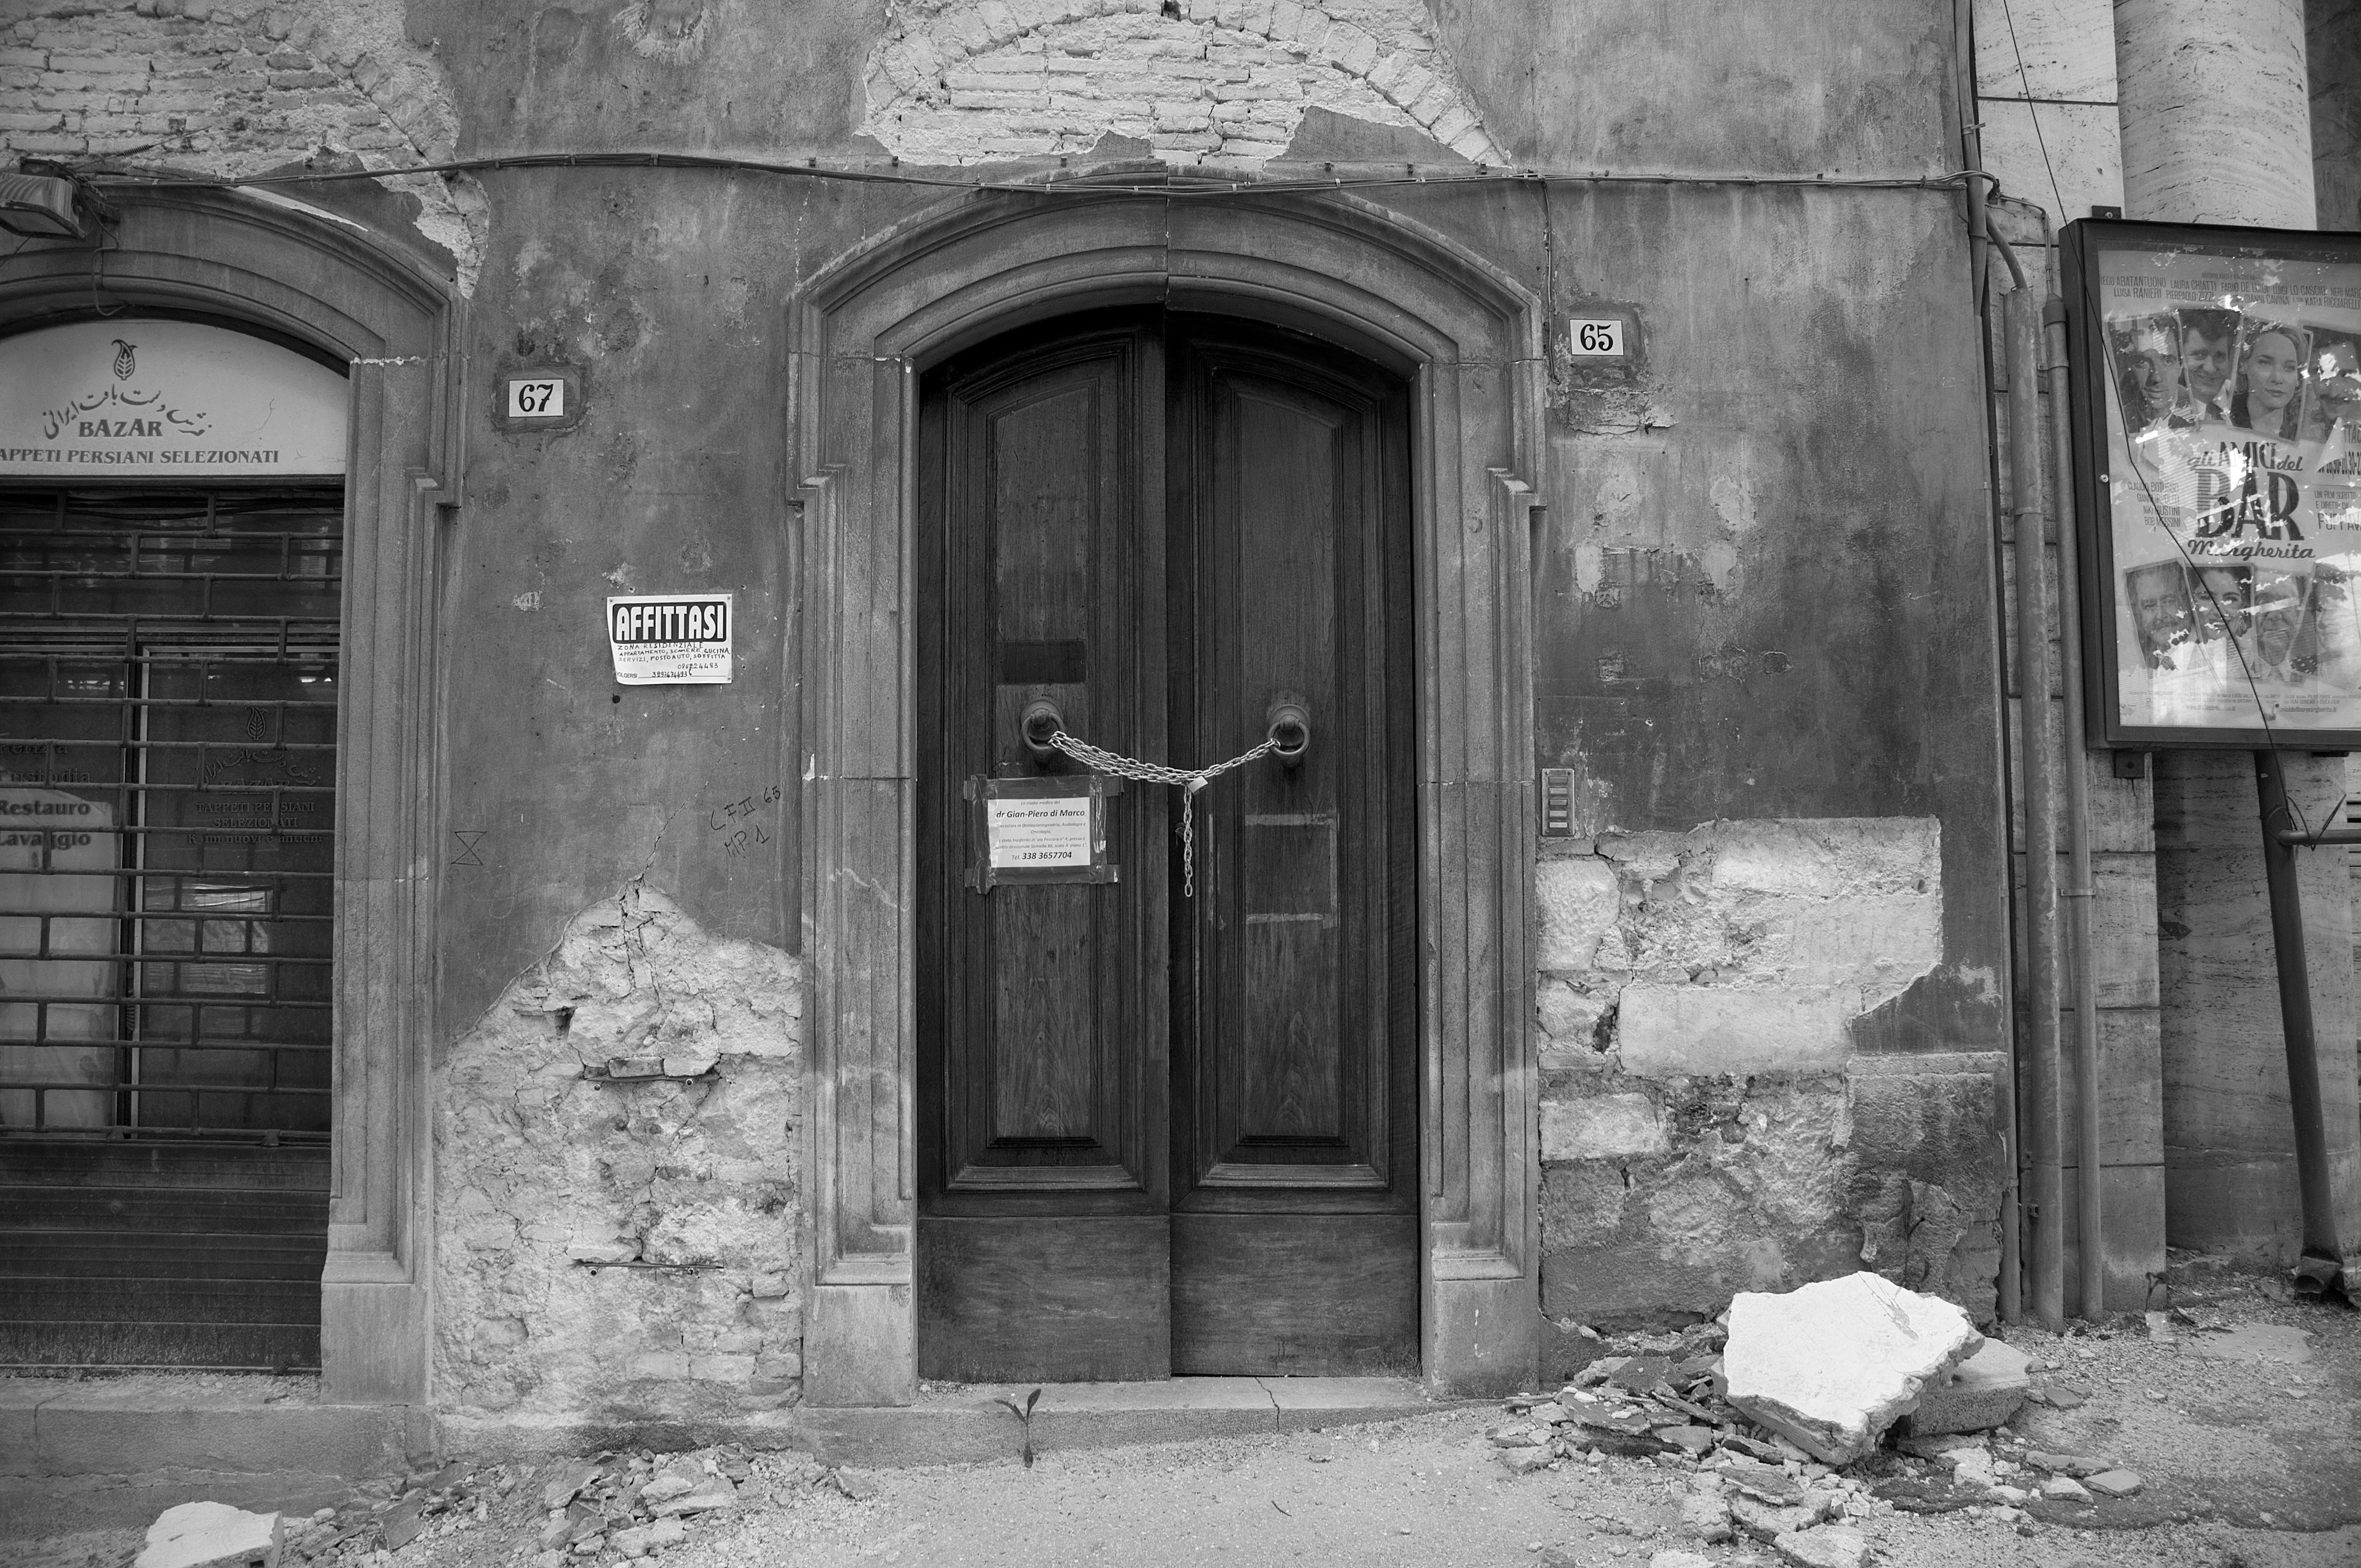
black and white, architecture, road, white, street, house, window, alley, wall, italy, facade, grunge, black, monochrome, door, infrastructure, photograph, history, destroy, earthquake, urban area, monochrome photography, ancient history